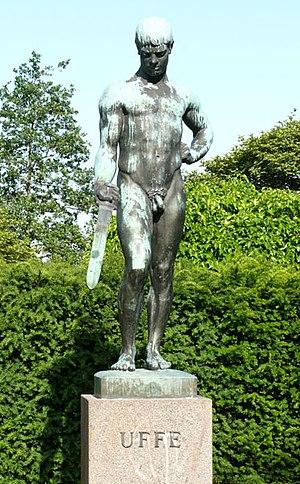
Offa d'Angeln ou Offa de Jutland est un roi légendaire du peuple germanique des Angles, originaire de la région d'Angeln, et héros national du Danemark. Ancêtre des rois de Mercie, il est le fils de Varmund et petit-fils de Wihtlæg.